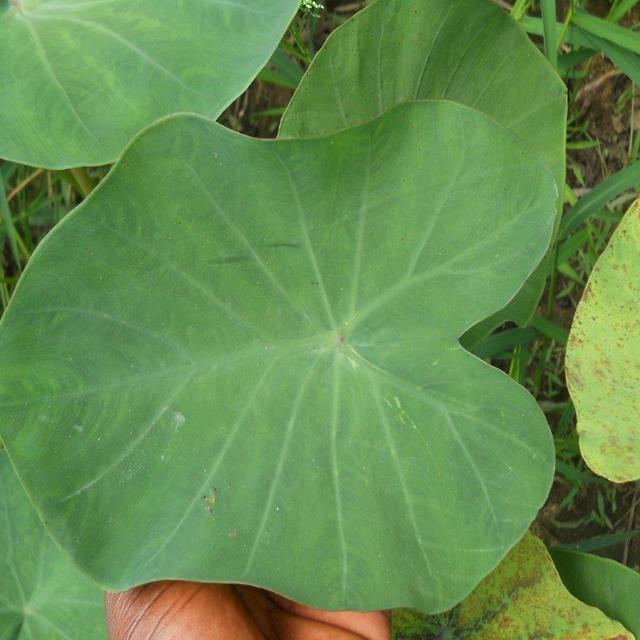
Label: Healthy